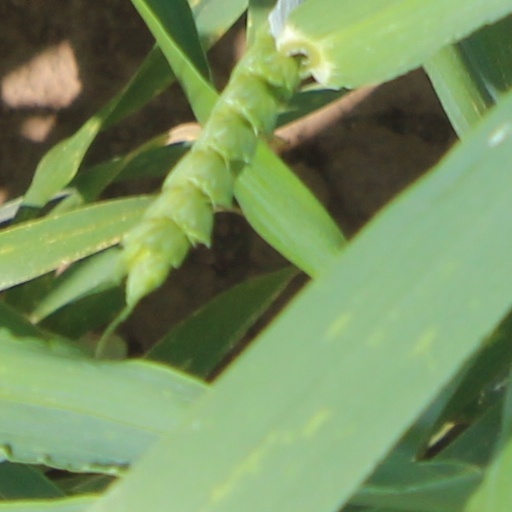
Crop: wheat